Hemerocallidoideae

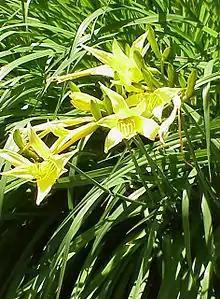
General appearance of "Hemerocallis thunbergii"

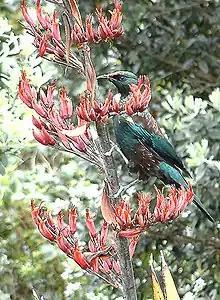
Inflorescence of "Phormium tenax"

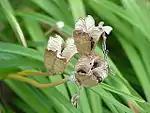
Fruits and seeds of "Hemerocallis"

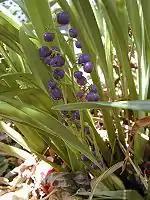
Fruits of "Dianella"

Some of the older systems included "Xeronema" in Hemerocallidaceae, but with considerable doubt about whether it really belonged there. Molecular phylogenetic studies of DNA sequences have shown that "Xeronema" is sister to a clade consisting of Asphodelaceae "sensu lato", Amaryllidaceae "sensu lato", and Asparagaceae "sensu lato". "Xeronema" is now placed in its own family, Xeronemataceae.